Guru Nanak College of Arts, Science and Commerce

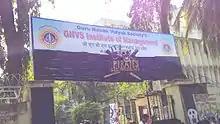
Gnvs institute of Management founder of Guru Nanak college

Guru Nanak College of Arts, Science and Commerce is situated in G. T. B. Nagar of Mumbai city.